William Adam (architect)

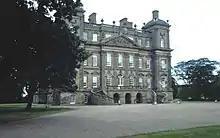
Duff House, "a medieval castle in baroque dress"

Duff House, Adam's major work of the 1730s, demonstrates his accretion of local and foreign influences, presenting itself as "a medieval castle in baroque dress". Built between 1735 and 1739, Adam acted as contractor and architect to William, Lord Braco. James Gibbs had recently built another house for Lord Braco, but he declined the commission for Duff, recommending Adam for the job. The main facade of Duff House is remarkable for its height, and with the tall corner towers the impression is of a highly vertical house. This style is related to the designs produced by the exiled Jacobite Earl of Mar, an amateur architect who collaborated with Adam at the House of Dun. Charles McKean compares Duff to the 17th century Drumlanrig Castle, and places it within the Scottish architectural tradition. Like Drumlanrig, and Heriot's Hospital (1620s–1690s) in Edinburgh before it, Duff House has a double-pile block flanked by taller square corner towers. The "baroque dress" at Duff derives from Vanbrugh, and particularly Eastbury Park (1724–38) in Dorset. Designs for pavilions and quadrant wings were never executed due to Lord Braco's dispute with Adam. Braco never occupied or fitted out the house for the same reason.